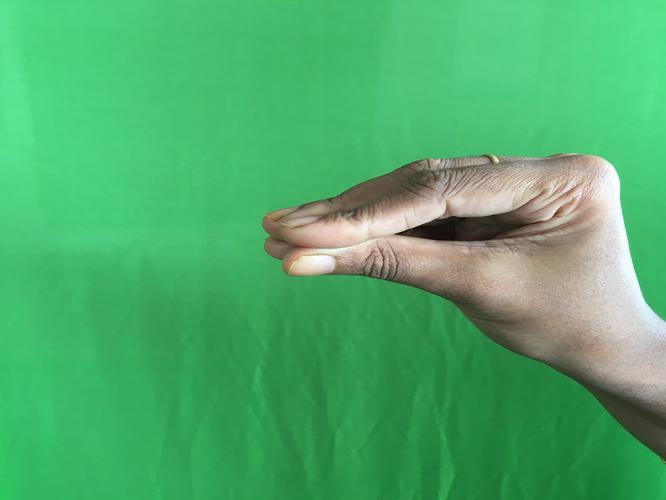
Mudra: Mukulam
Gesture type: single_hand